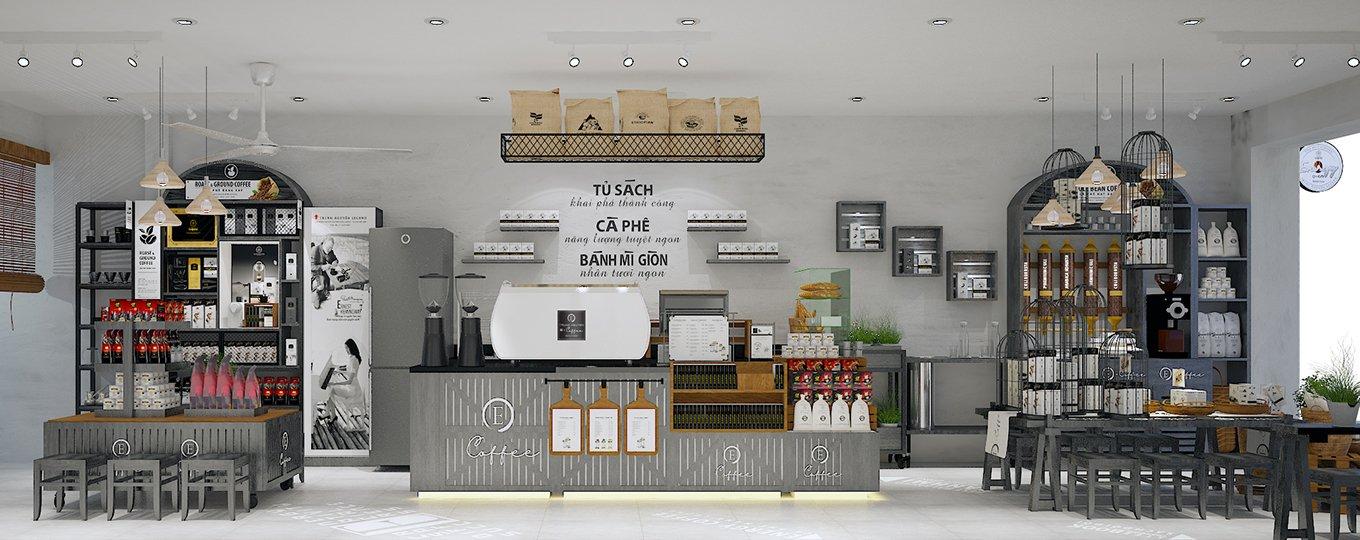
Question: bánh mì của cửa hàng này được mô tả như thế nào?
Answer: bánh mì của cửa hàng này giòn, nhân tươi ngon